Punjabi culture

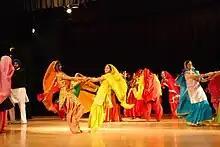
Traditional Punjabi dance, Kikkli.

Punjabi dances are performed either by men or by women. The dances range from solo to group dances and also sometimes dances are done along with traditional musical instruments. Bhangra is one of the most famous dances originating in the Punjab by farmers during the harvesting season. It was mainly performed while farmers did agricultural chores. As they did each farming activity they would perform bhangra moves on the spot. This allowed them to finish their job in a pleasurable way. For many years, farmers performed bhangra to showcase a sense of accomplishment and to welcome the new harvesting season. Traditional bhangra is performed in a circle and is performed using traditional dance steps. Traditional bhangra is now also performed on occasions other than during the harvest season. Ghidda is also a famous dance from Punjab. This dance is for women and originates thousands of years ago, it resembles femininity and beauty.